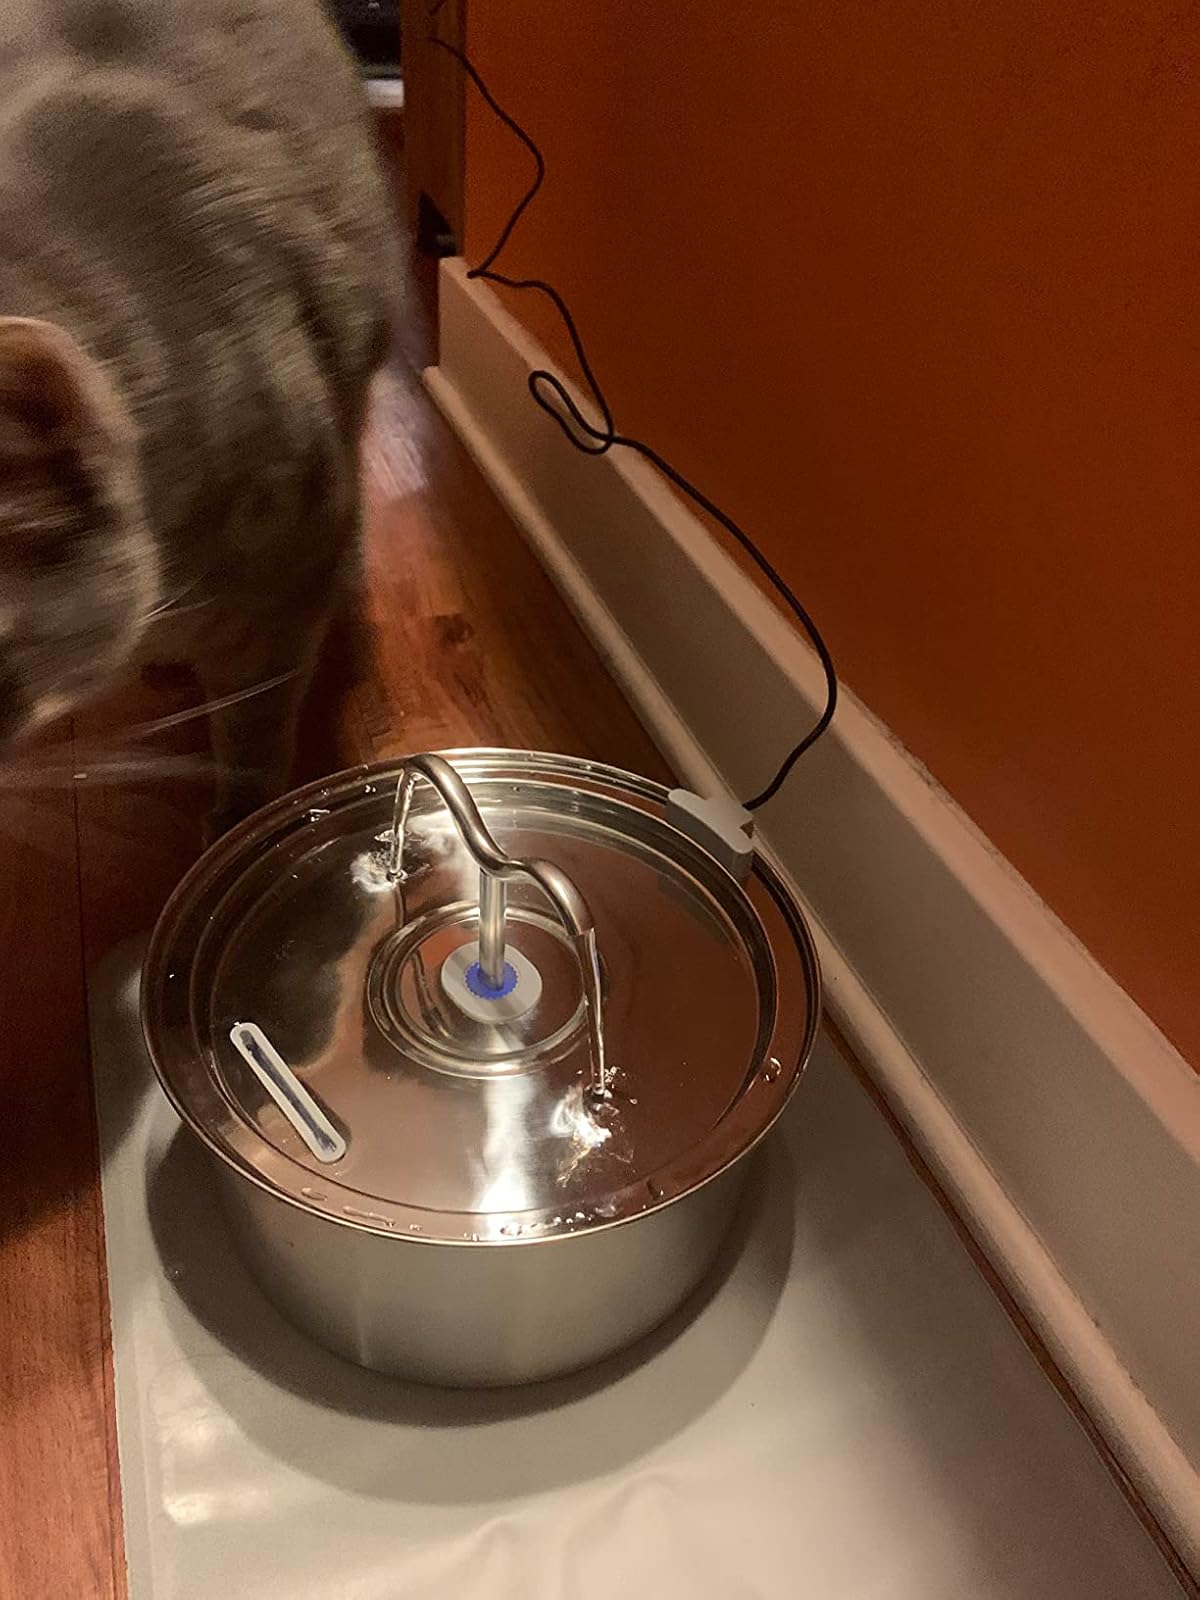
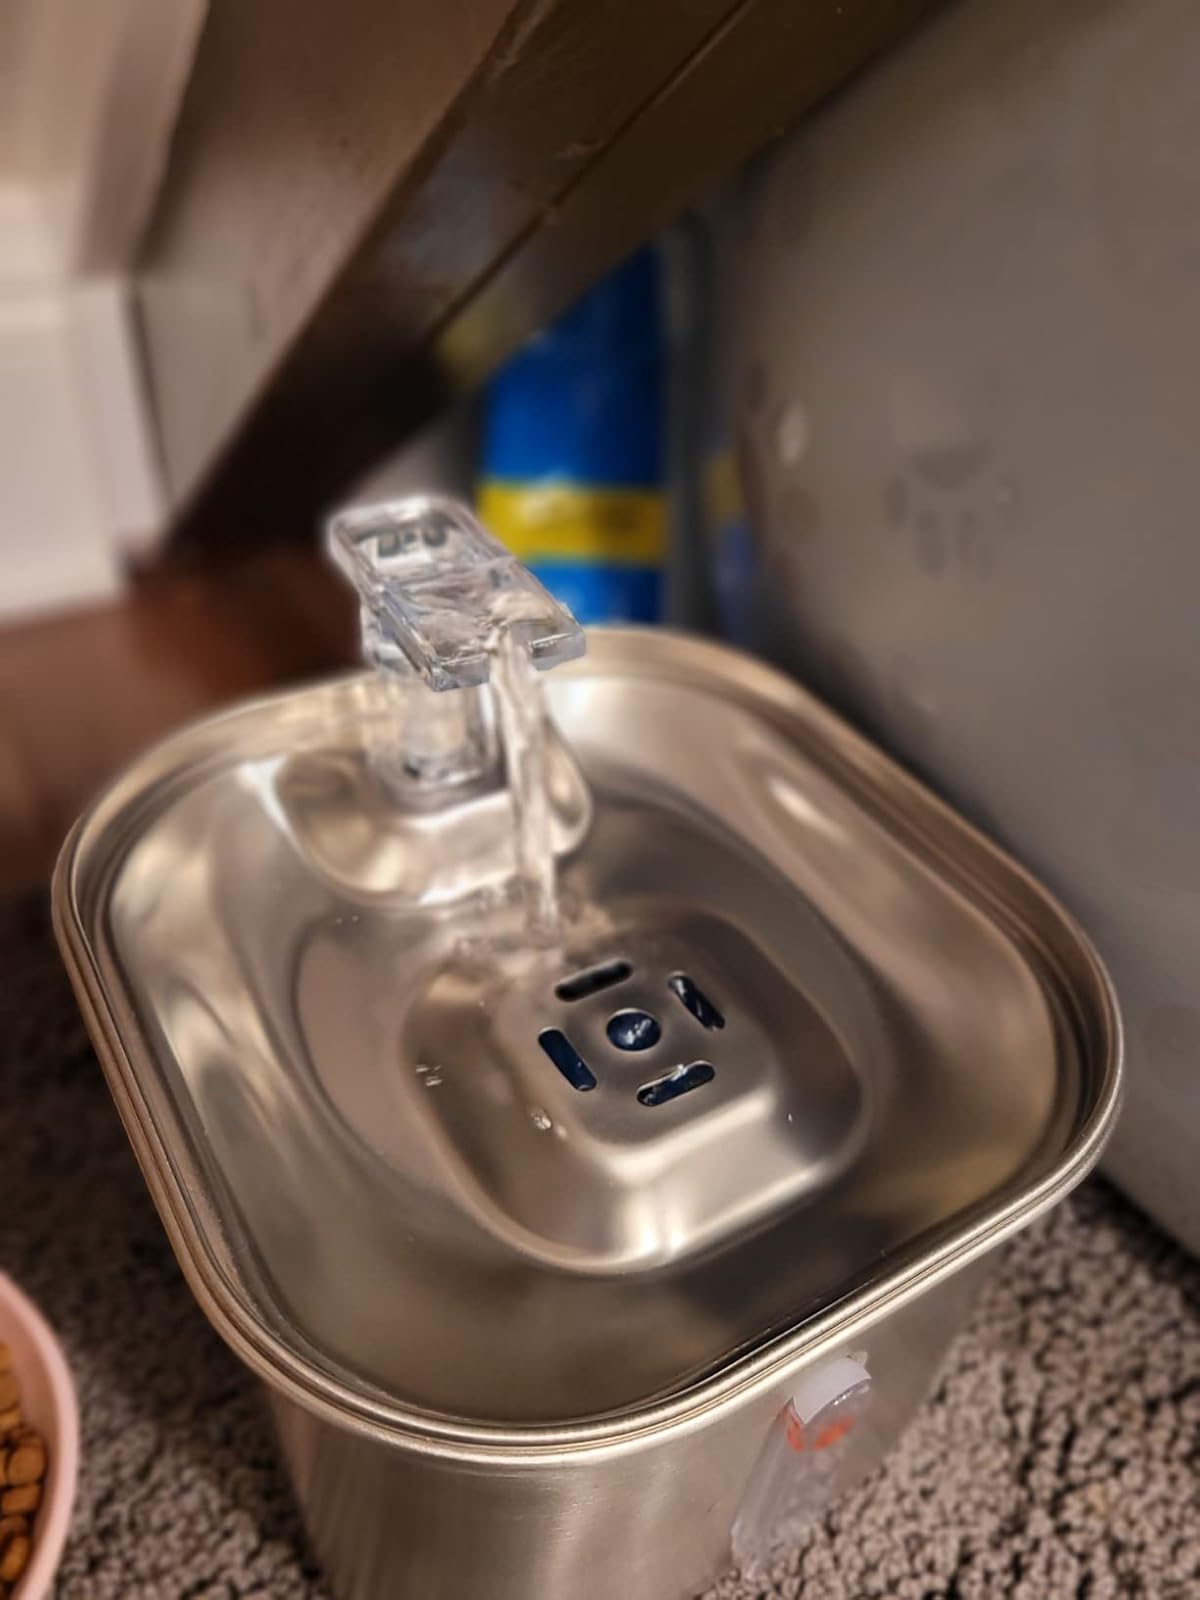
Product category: items_bowl
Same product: no